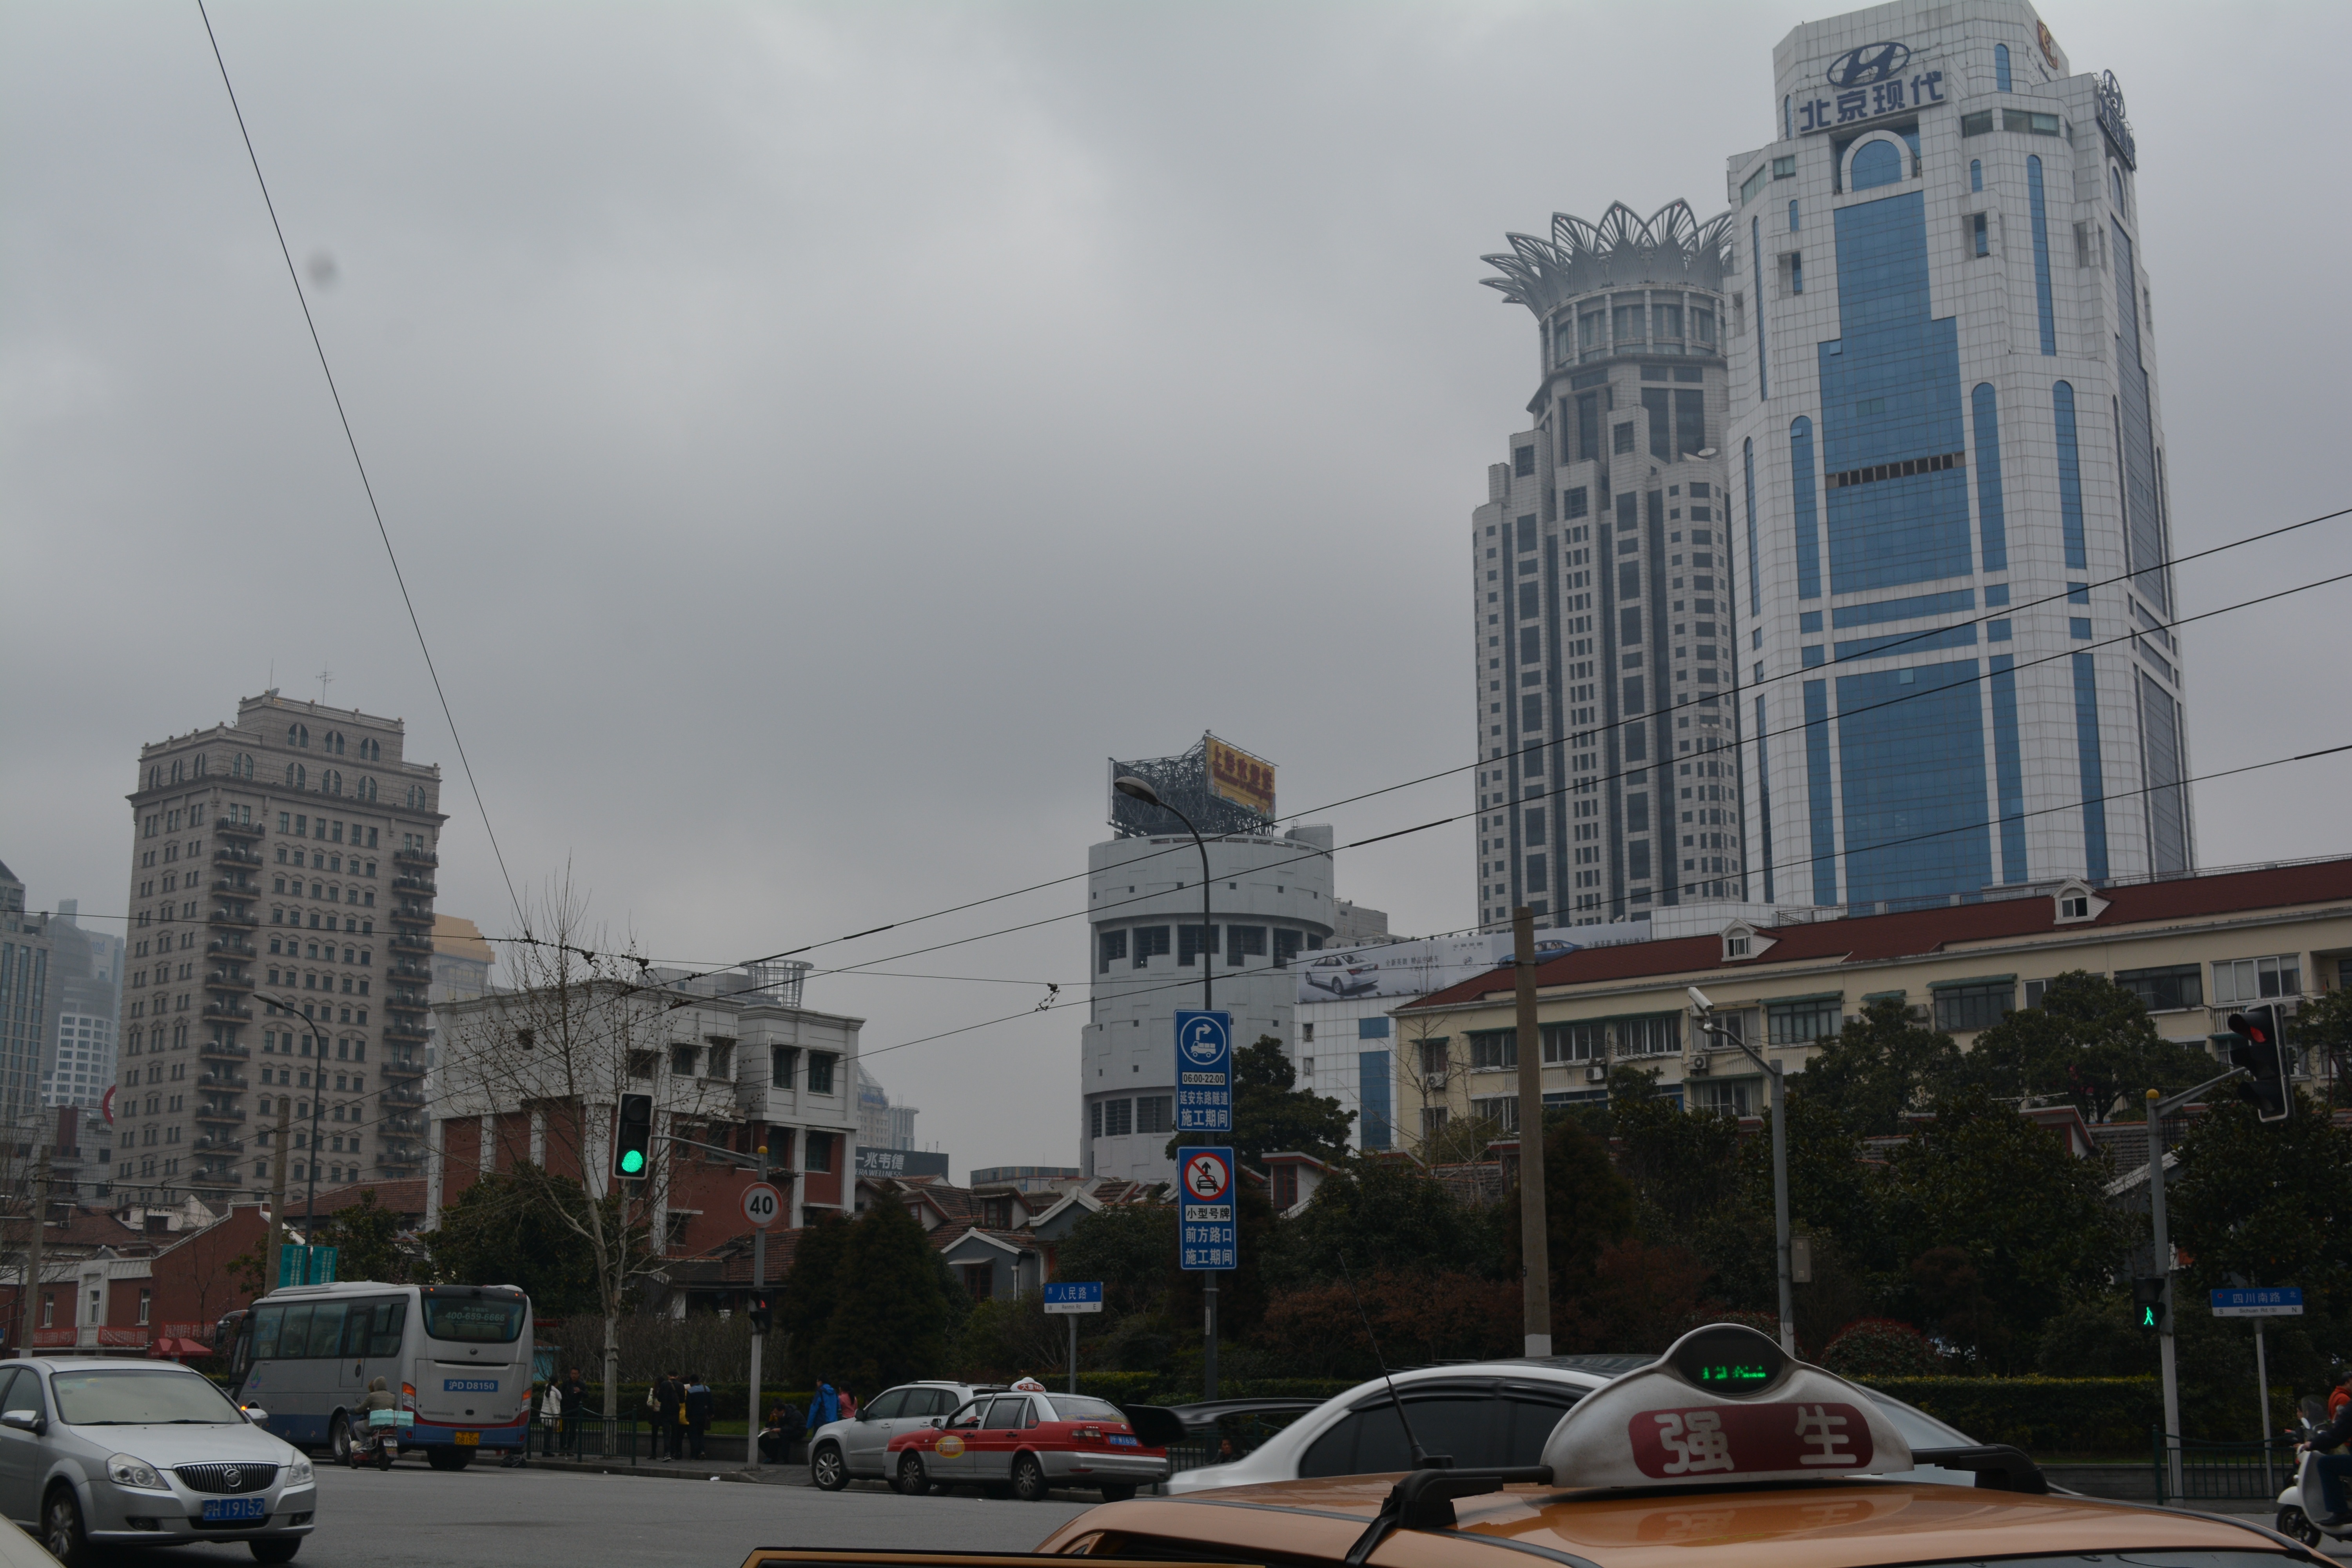
road, skyline, street, town, city, skyscraper, cityscape, downtown, landmark, tower block, metropolis, urban area, human settlement, metropolitan area